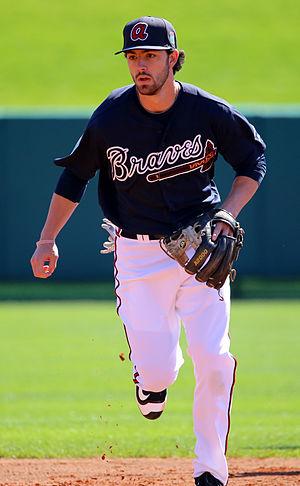
James Dansby Swanson est un joueur d'arrêt-court de baseball qui évolue en ligues mineures avec des clubs affiliés aux Braves d'Atlanta de la Ligue majeure de baseball.